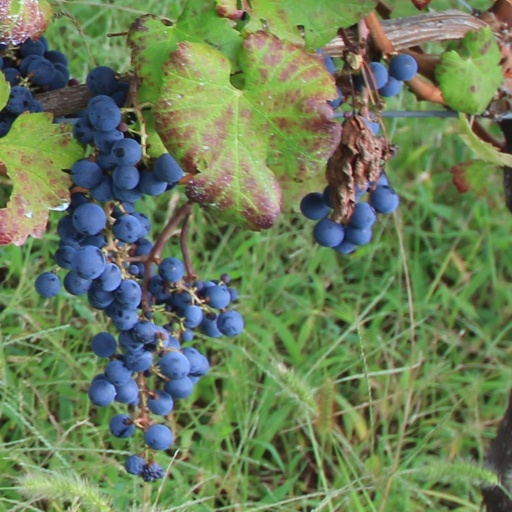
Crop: grape